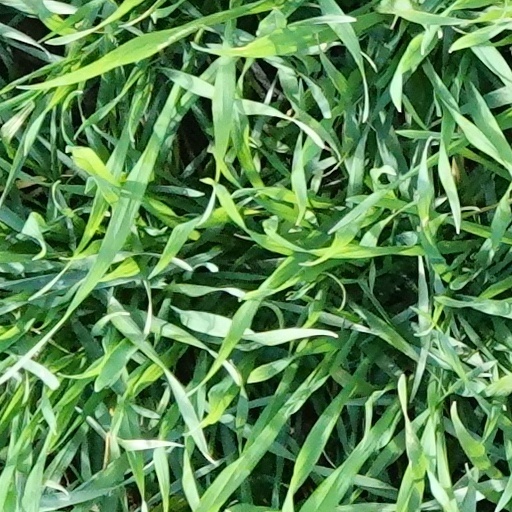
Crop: wheat